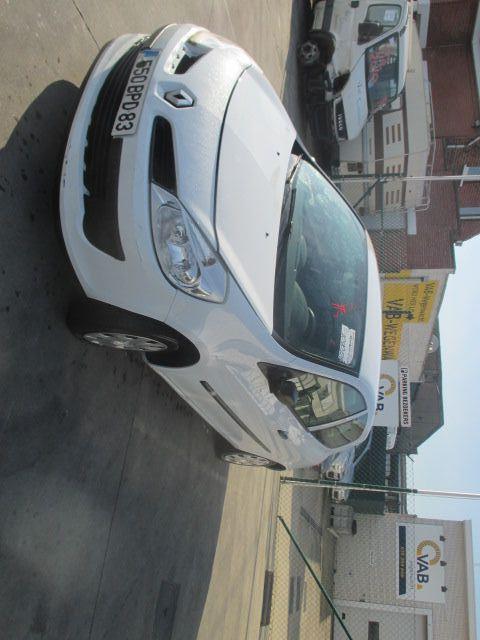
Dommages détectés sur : pare-choc avant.
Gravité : mineur